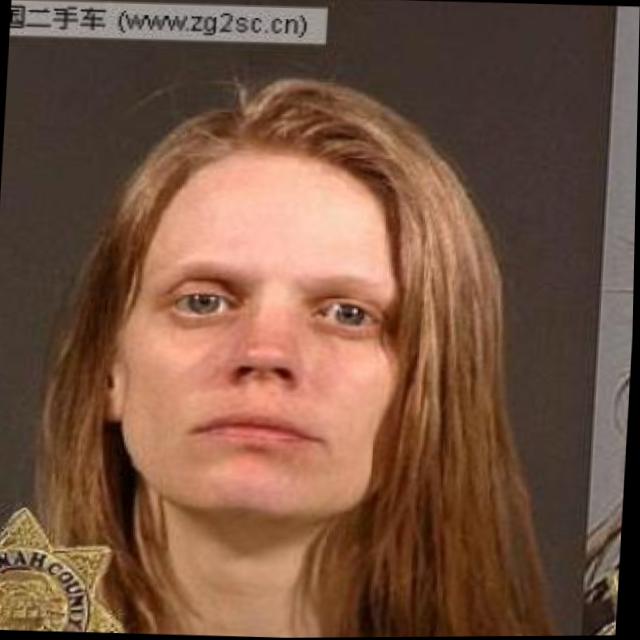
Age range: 21-44